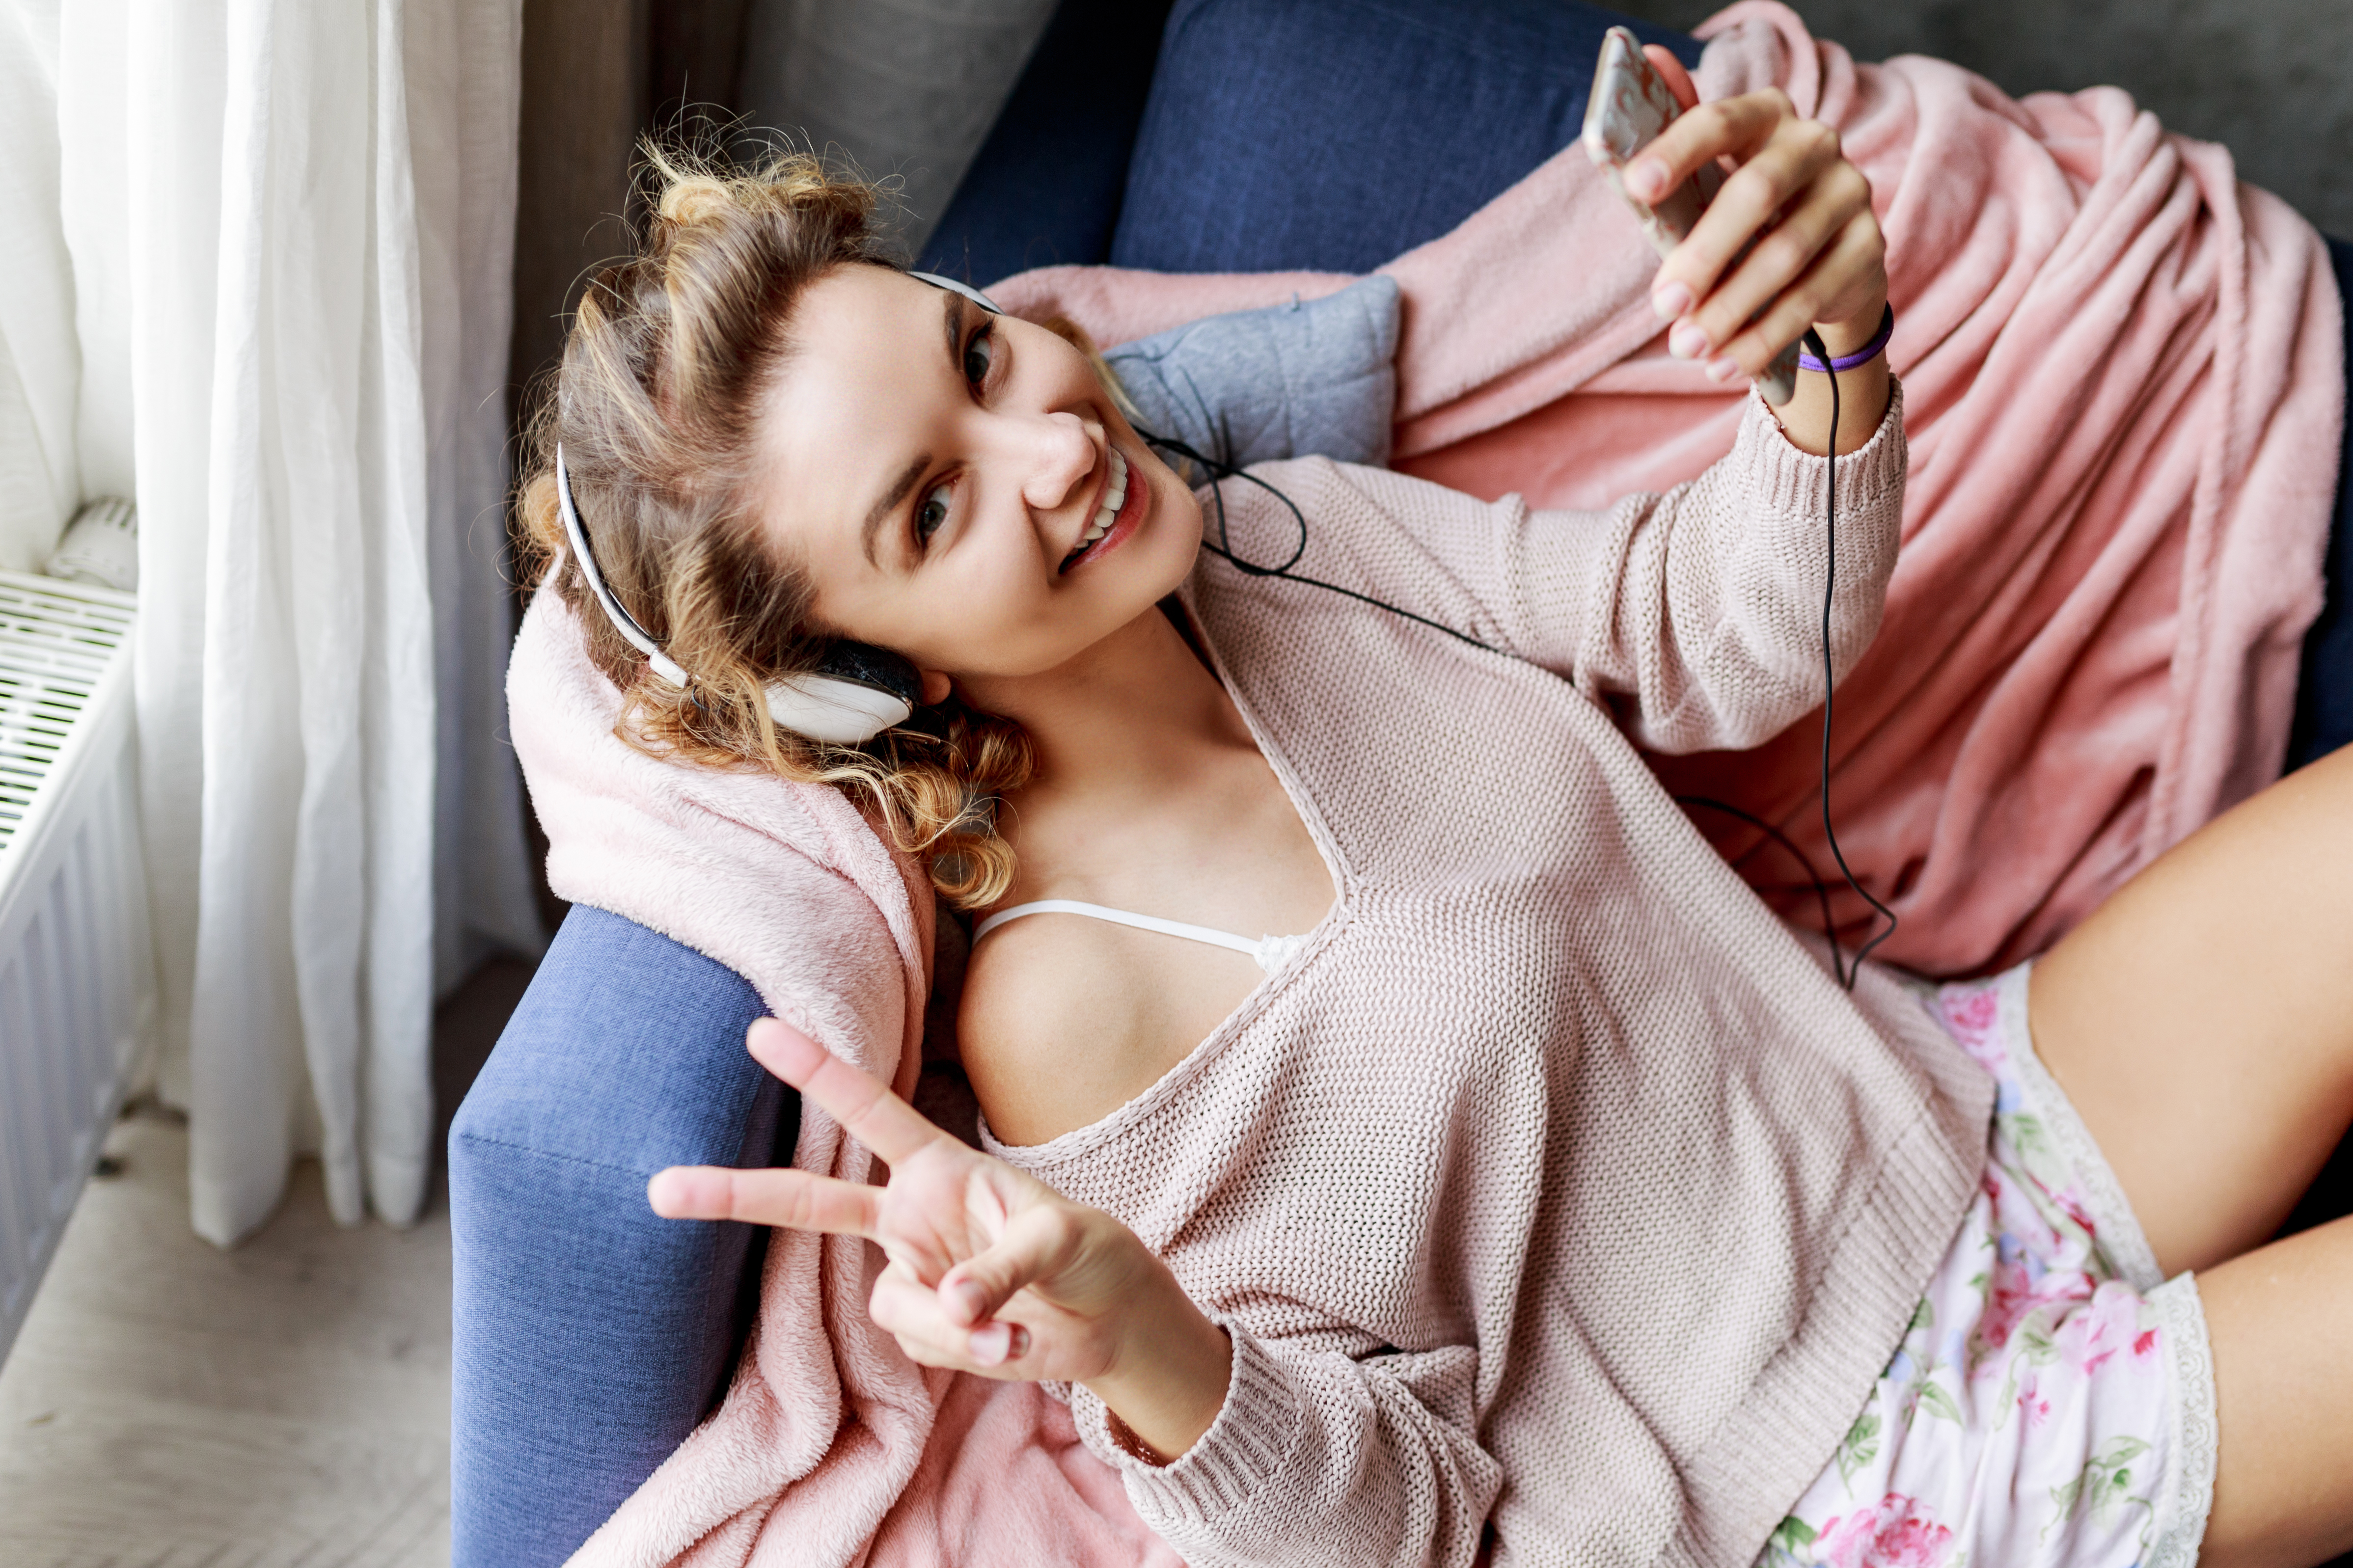
adult, audio, background, beautiful, bed, casual, cozy, down, earphones, enjoying, female, fun, girl, happy, headphone, headphones, home, house, indoor, internet, joyful, knitted, leisure, lifestyle, listen, lounge, lying, mobile, modern, music, one, people, person, phone, portrait, relax, relaxation, room, sleeping, smartphone, smiling, sofa, sound, spring, technology, wavy, winter, woman, young, skin, beauty, hand, photography, leg, comfort, sleep, child, gesture, birth, sitting, linens, flesh, furniture, ear